Old Devonshire House

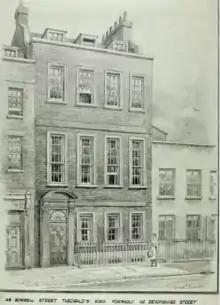
The facade of Old Devonshire House, 48 Boswell Street Theobald's Road. Formerly 48 Devonshire Street by Frederick G Adcock 1875-1944.

Old Devonshire House at 48 Boswell Street, was located between Theobald's Road in Bloomsbury, and Queen Square, London. William Cavendish, 3rd Earl of Devonshire had the house built in 1668 for his son, also called William Cavendish, who was MP for Derby at that time and eventually became the 1st Duke of Devonshire in 1694. This house was later sold by William Cavendish, 3rd Duke of Devonshire, who built Devonshire House in fashionable Piccadilly. Major George Henry Benton Fletcher bought Old Devonshire House in 1932, to display his keyboard collection. He donated the house and his collection to the National Trust in November 1937. The house was destroyed in May 1941 by a Luftwaffe bombing raid on Holborn during the Blitz. Most of his keyboard instruments had been evacuated to Gloucestershire before the raid. These survived and are currently on display in Fenton House, Hampstead.